Xanthian Obelisk

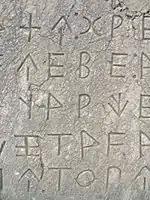
Lycian letters

In October, 1841, Fellows received word that the firman had been granted. The preliminary work was over, and events began to move rapidly. HMS "Beacon", commanded by Captain Graves, had been reassigned to transport objects designated by Fellows, and Fellows was to board the ship in Malta. He wrote immediately to the British Museum offering to manage the expedition himself gratis, if he could receive free passage and rations on British naval vessels. The offer was accepted immediately and unconditionally. Once he boarded the ship unforeseen difficulties arose with the firman, and they found it necessary to voyage to Constantinople. There they received a firm commitment from the Sultan: "The Sublime Porte in interested in granting such demands, in consequence of the sincere friendship existing between the two governments." An additional problem was that the museum had allocated no funds for the expedition. Fellows offered to pay for it himself, to which no answer was received immediately.